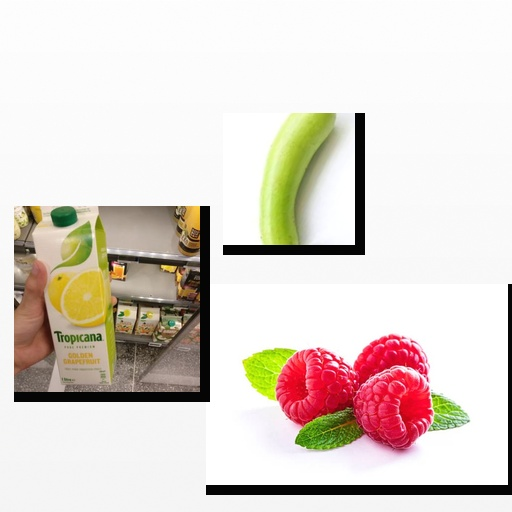
Food items: bottle_gourd, grapefruit_juice, raspberry